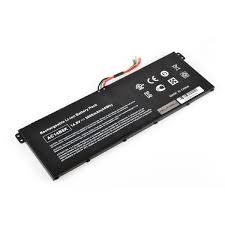
Waste category: battery